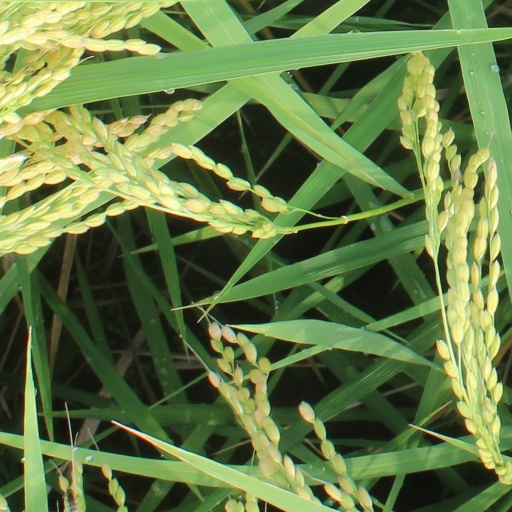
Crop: rice